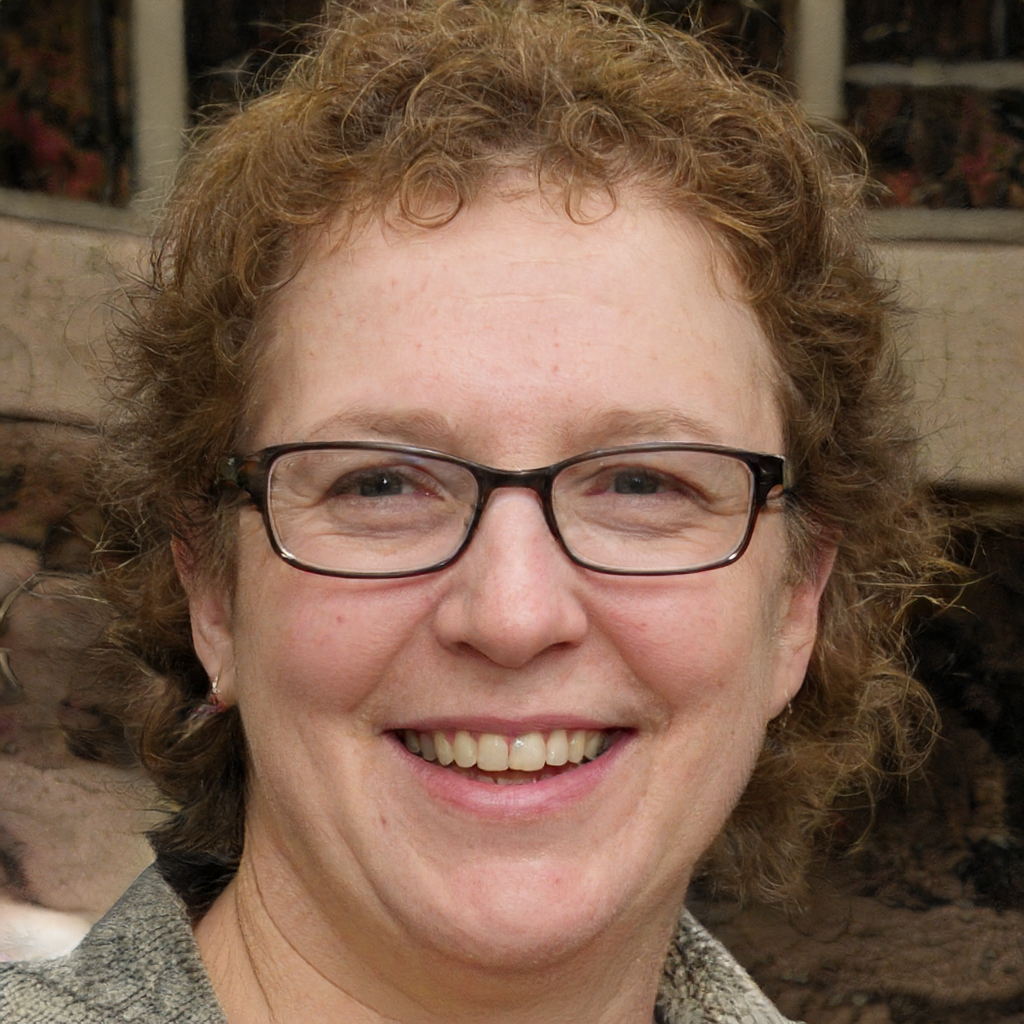
Label: Colored